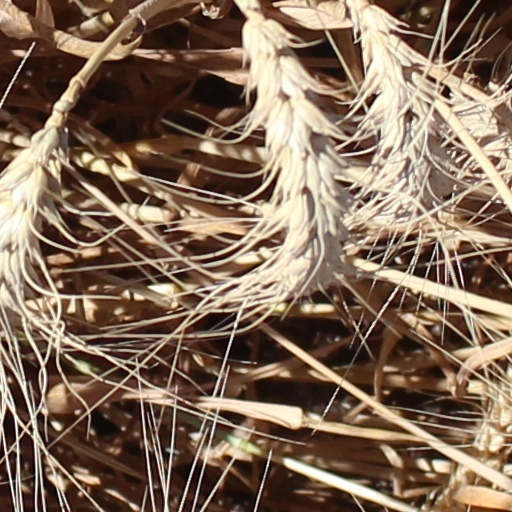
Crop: wheat